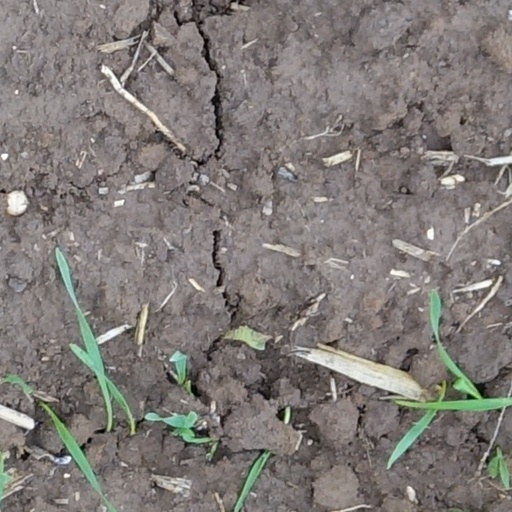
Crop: wheat